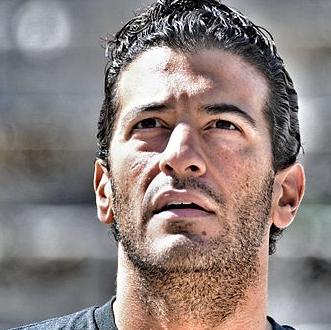
Age: 32